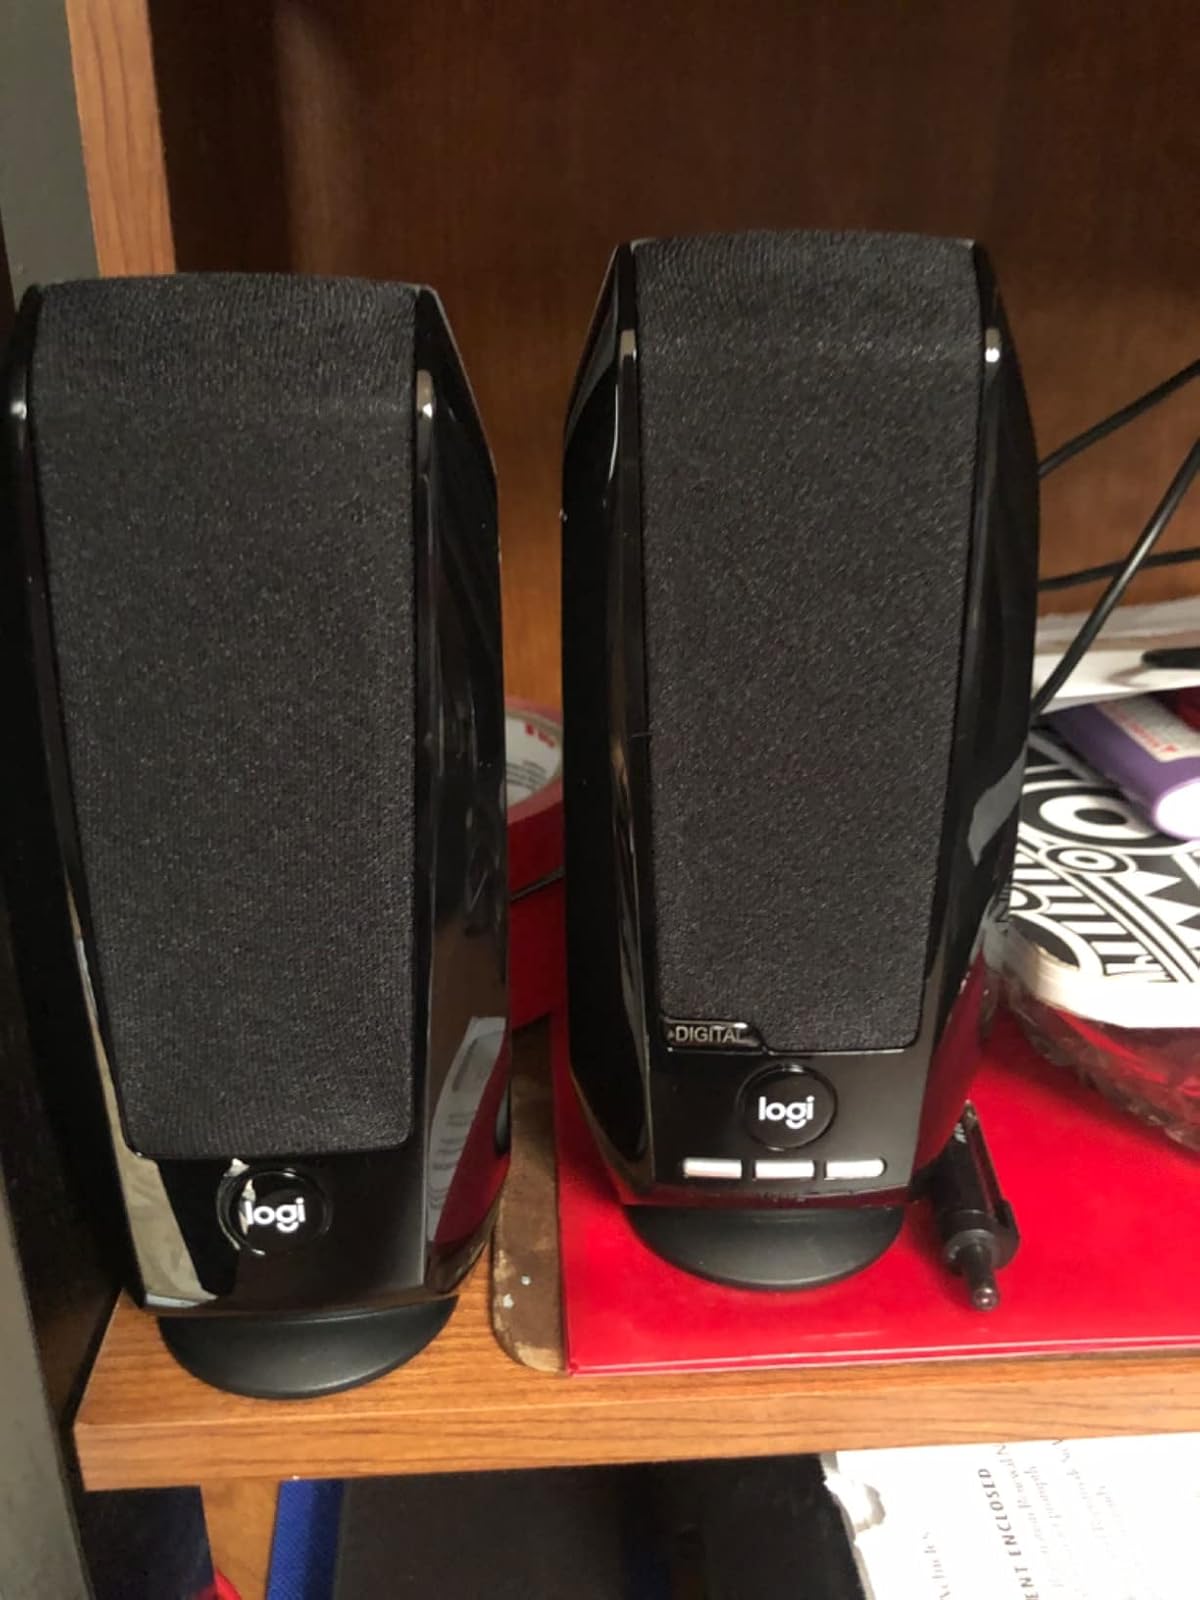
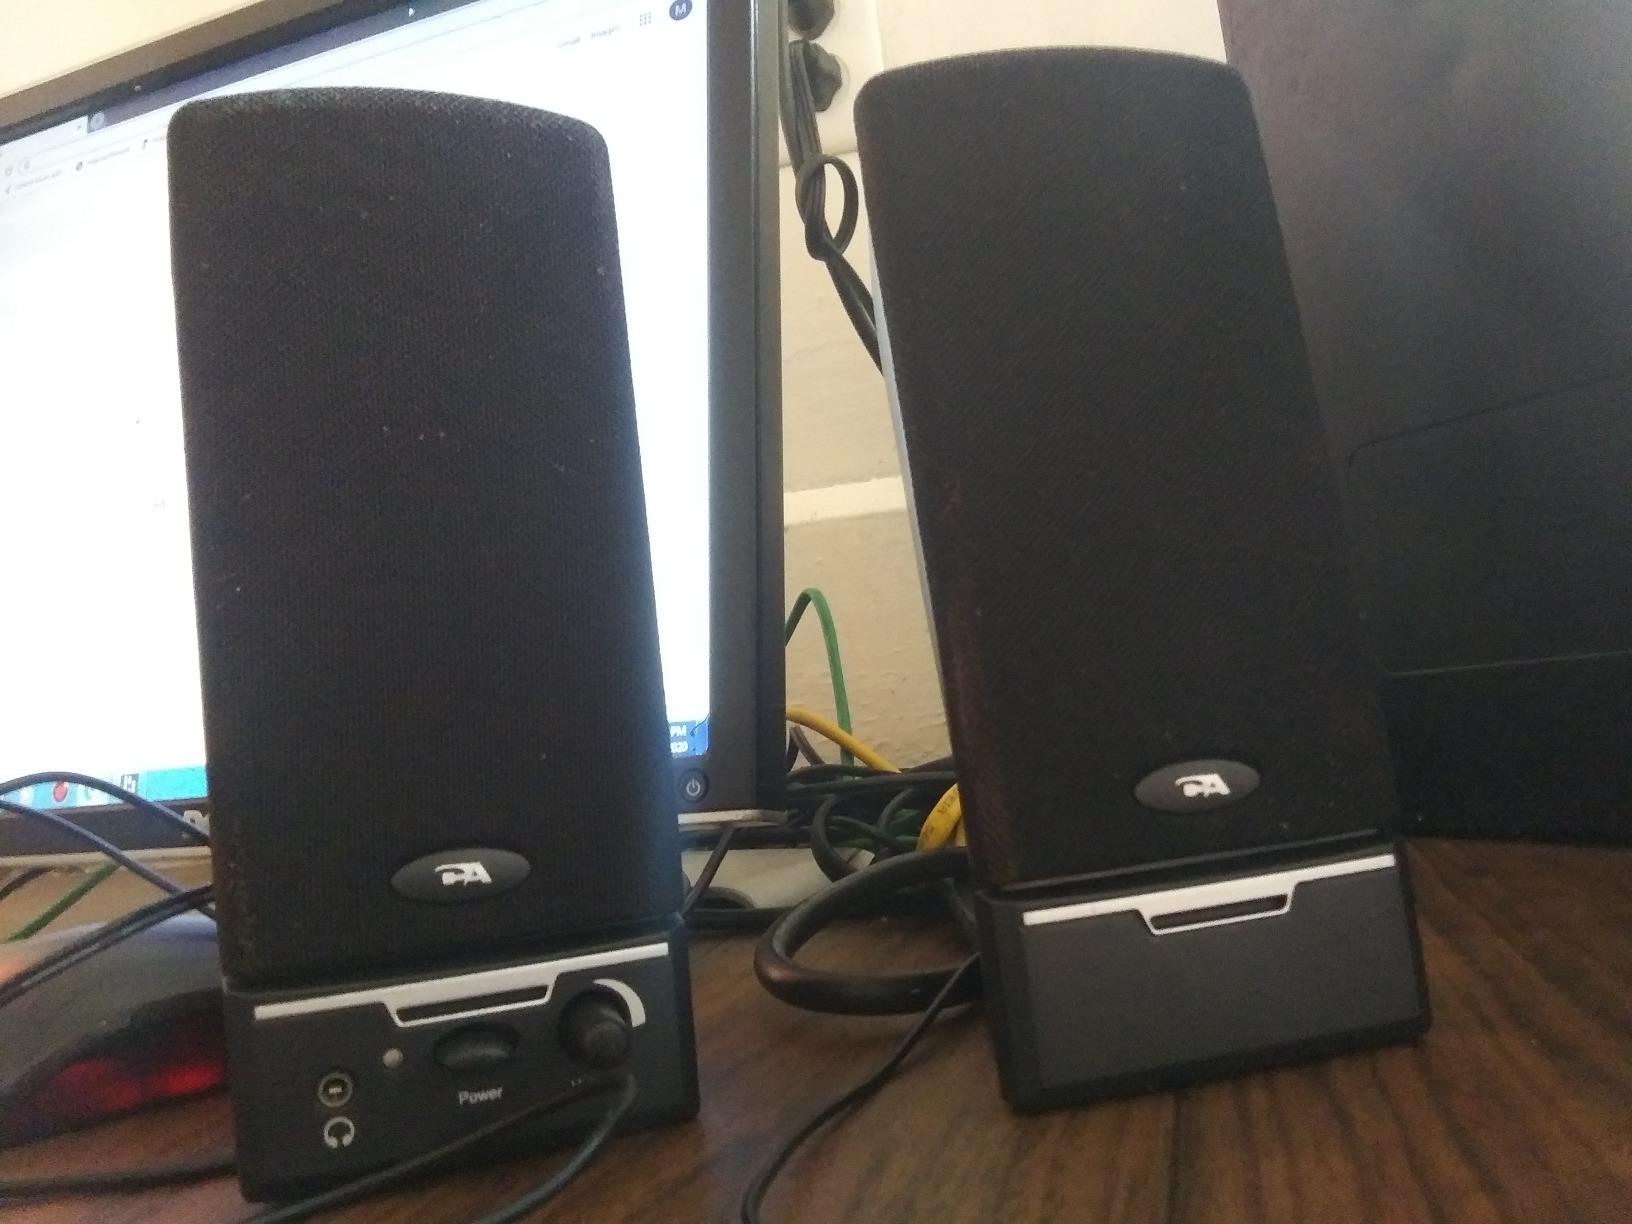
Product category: speaker
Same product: no